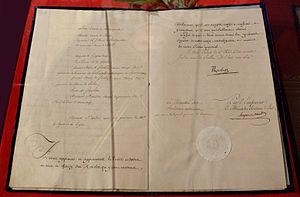
Le traité de la confédération du Rhin est un traité signé le 12 juillet 1806 à Paris entre le représentant de l'empereur des Français Napoléon Bonaparte et ceux des seize princes allemands ayant quitté la diète du Saint-Empire romain germanique pour rejoindre la confédération du Rhin en tant qu'États souverains.